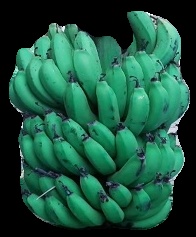
Variety: pachbale
Grade: grade2